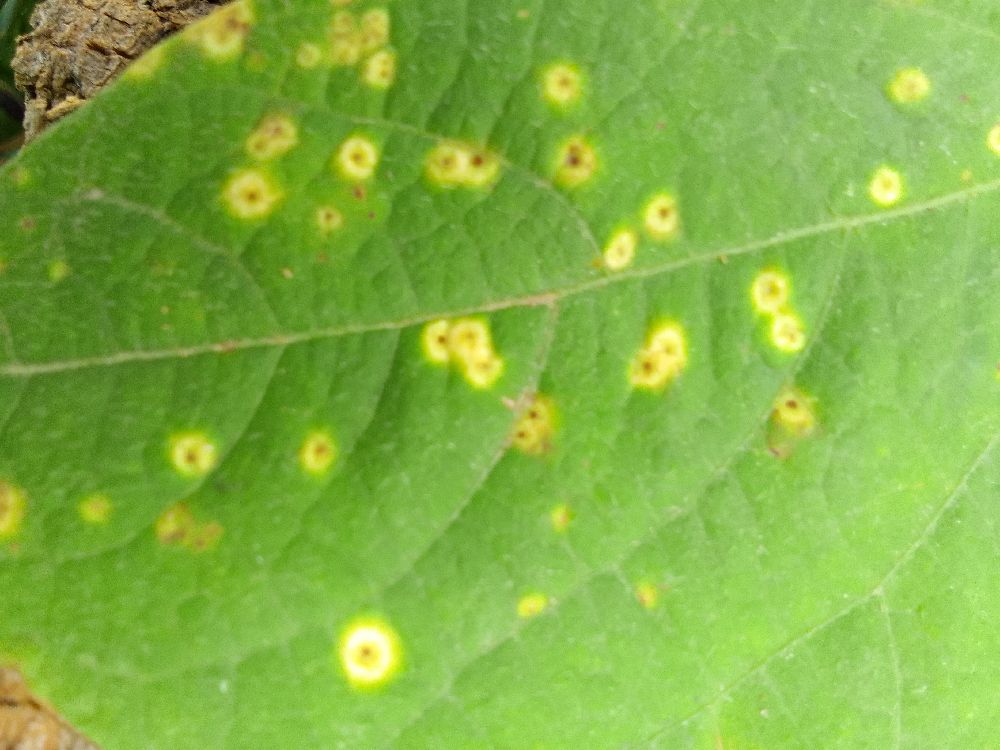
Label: rust